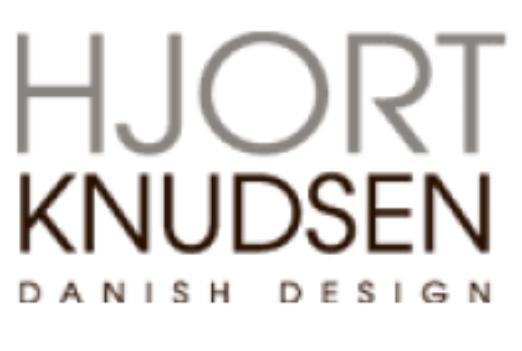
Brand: knudsen
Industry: Others